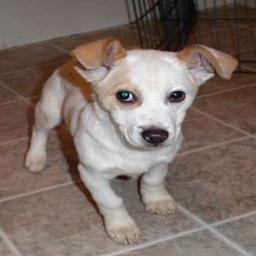
Animal: dogs